Andy Warhol

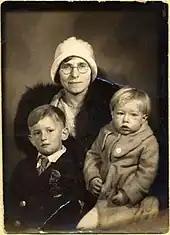
A toddler Warhol (right) with his mother, Julia, and his brother, John, 1930

Warhol was born on August 6, 1928, in Pittsburgh, Pennsylvania. He was the fourth child of Ondrej Warhola (Americanized as Andrew Warhola Sr.; 1889–1942) and Julia Warhola (1891–1972). His parents were working-class Rusyn emigrants from Mikó, Czechoslovakia (now Miková in northeast Slovakia).